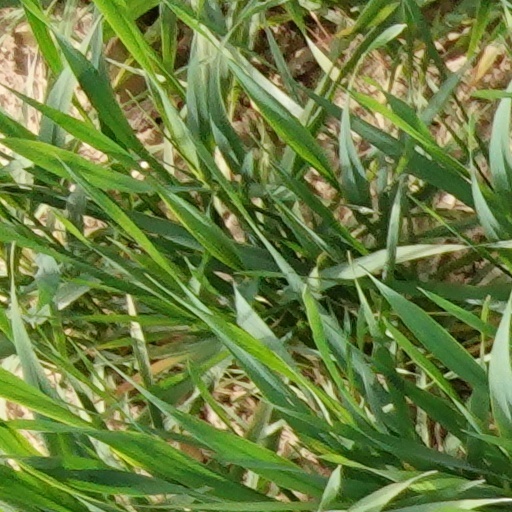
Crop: wheat